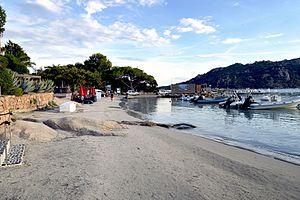
Le golfe de Santa Giulia est un golfe de la mer Méditerranée qui se situe en Corse, France.